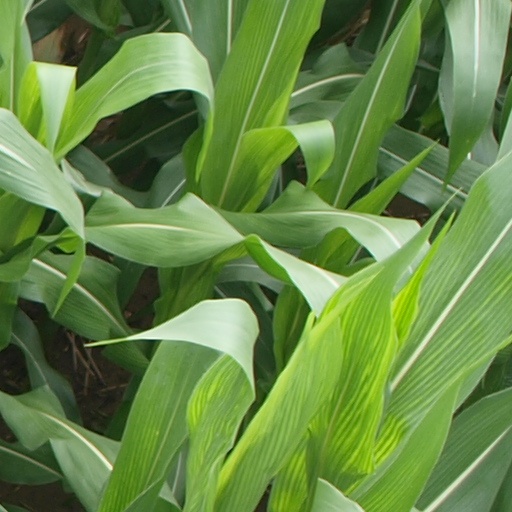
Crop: maize; corn